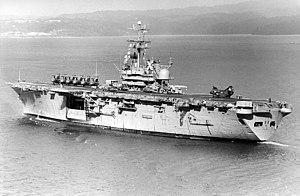
L'USS Tripoli (LPH-10) est un navire d'assaut amphibie de classe Iwo Jima construit pour l'United States Navy dans les années 1960.